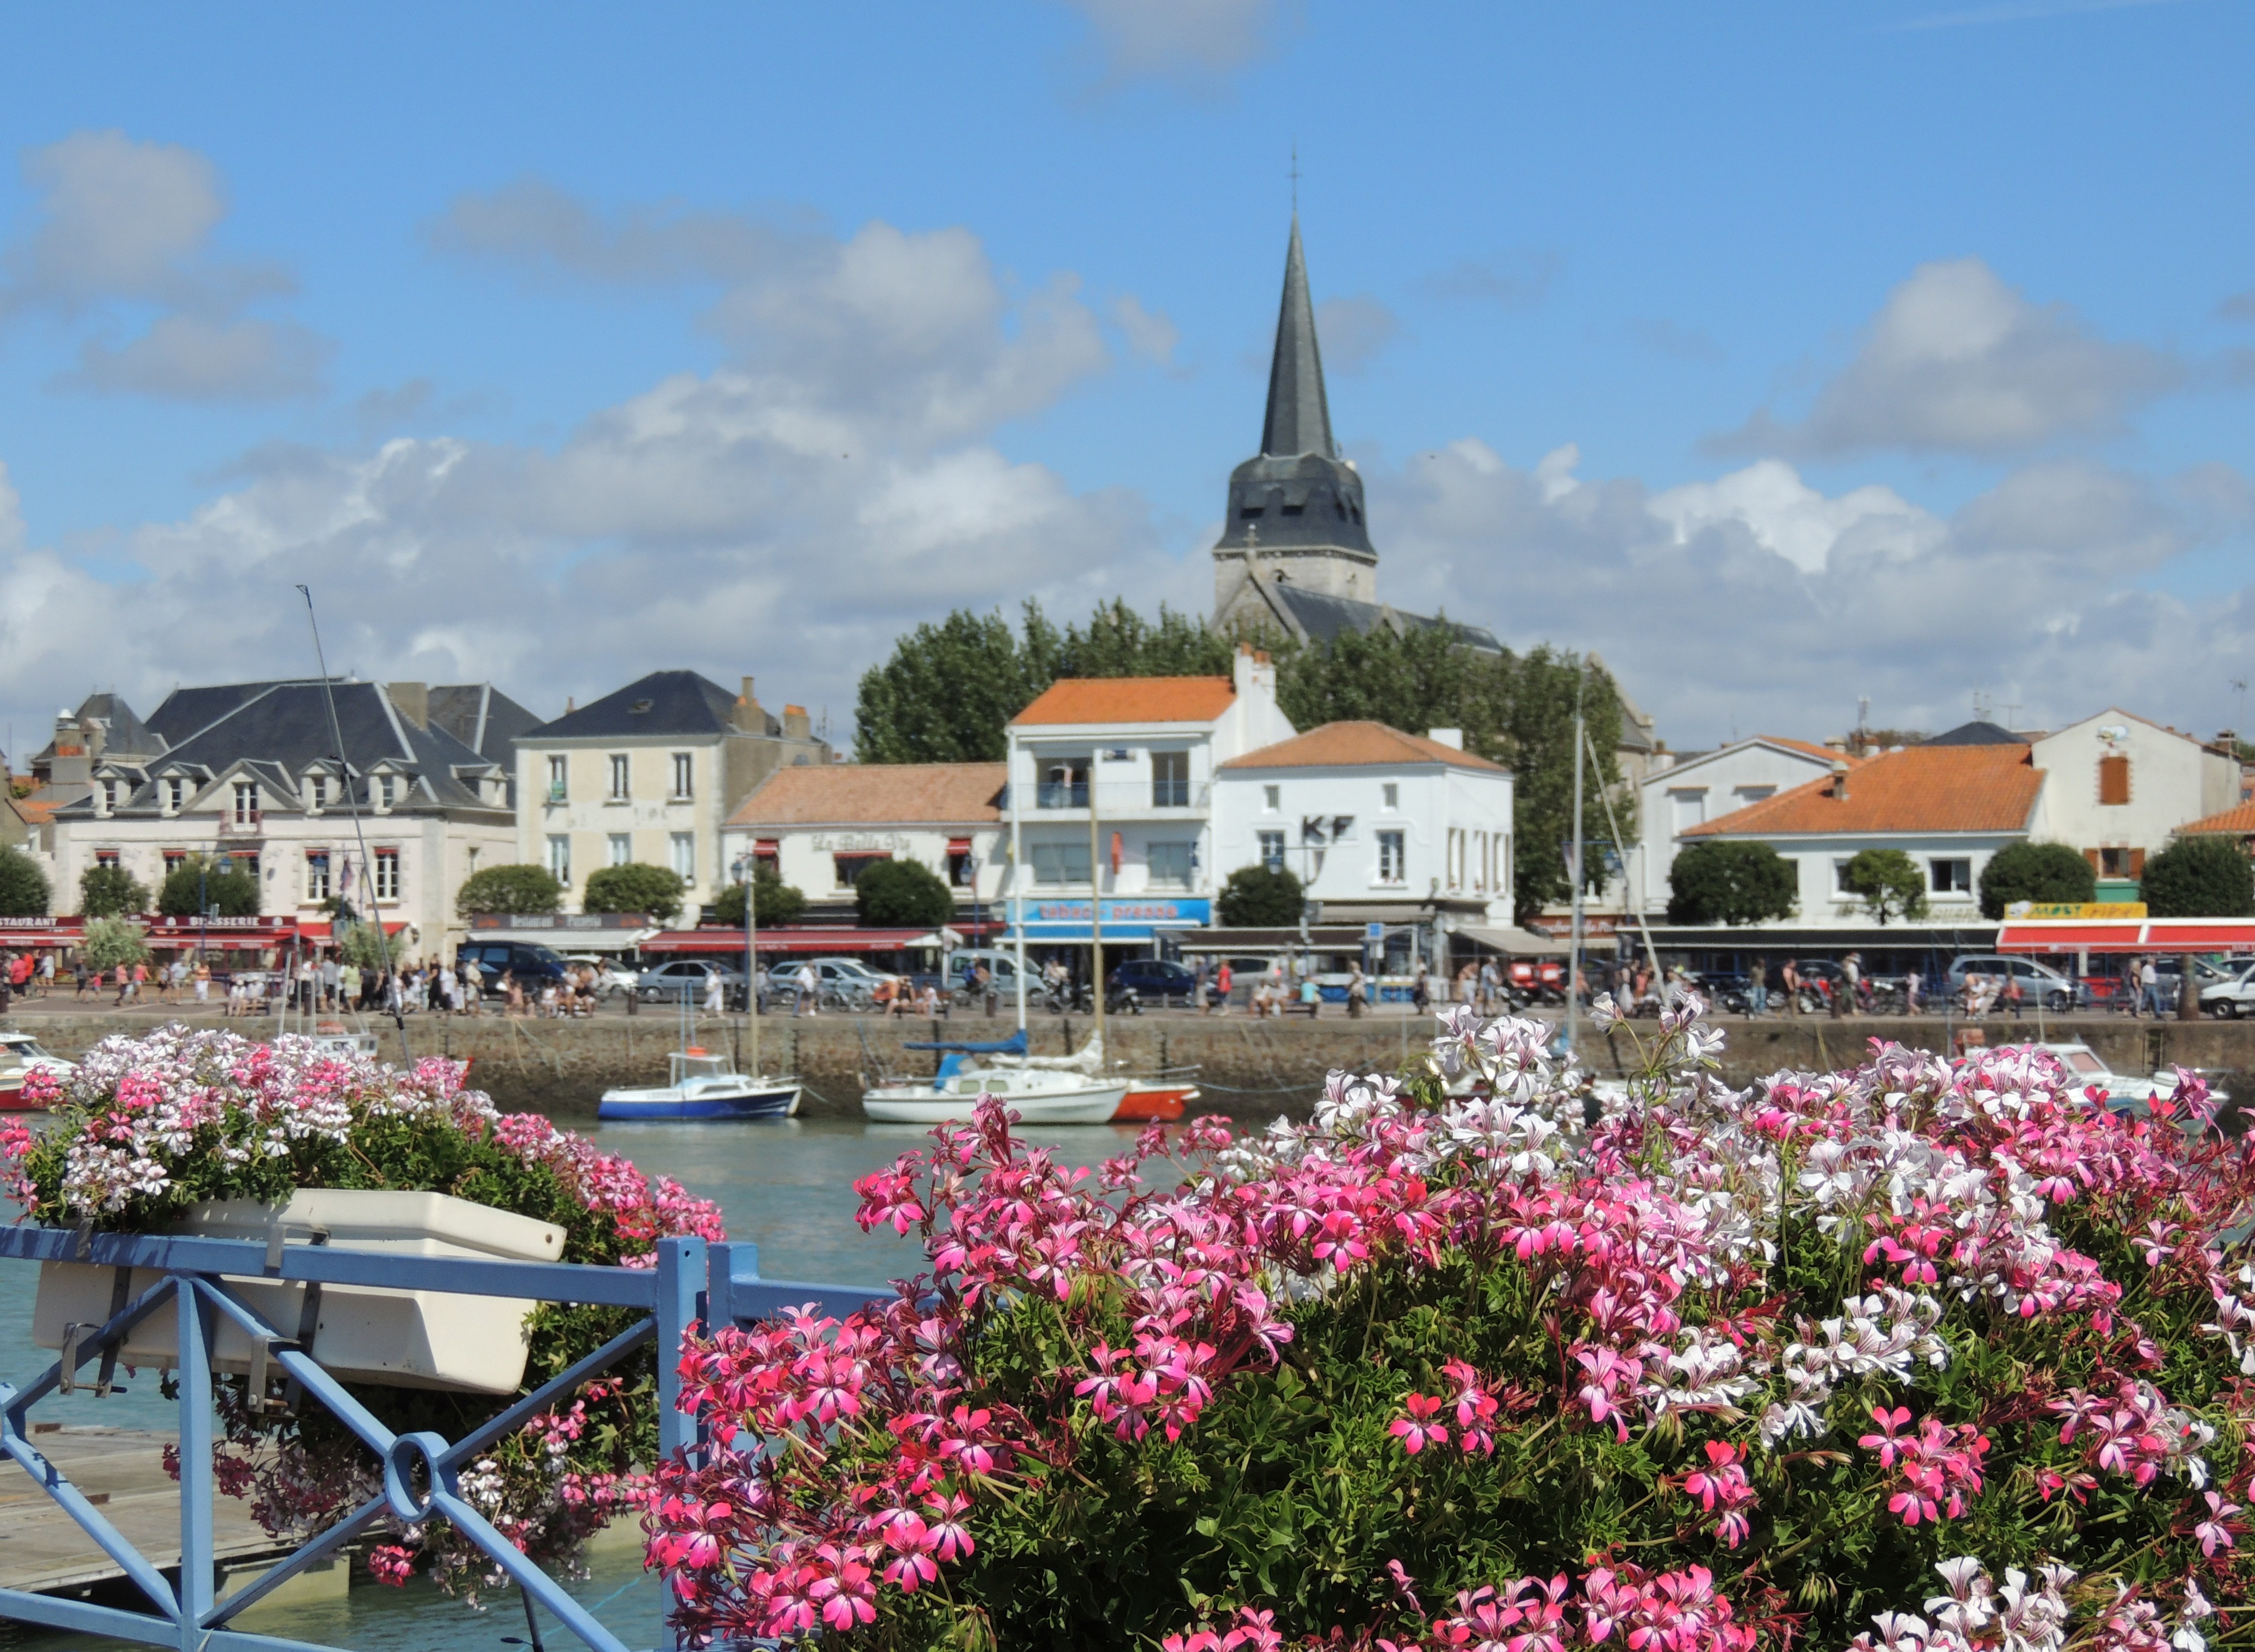
landscape, flower, town, city, cityscape, vacation, park, tourism, resort, town square, vend e, human settlement, saint gilles